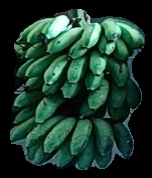
Variety: rasbale
Grade: grade2